Packet boat

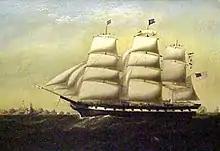
Princeton packet ship (1848).

Packet boats were medium-sized boats designed mainly for domestic mail and freight transport in European countries and in North American rivers and canals. Eventually including basic passenger accommodation, they were used extensively during the 18th and 19th centuries, and had regularly scheduled services.